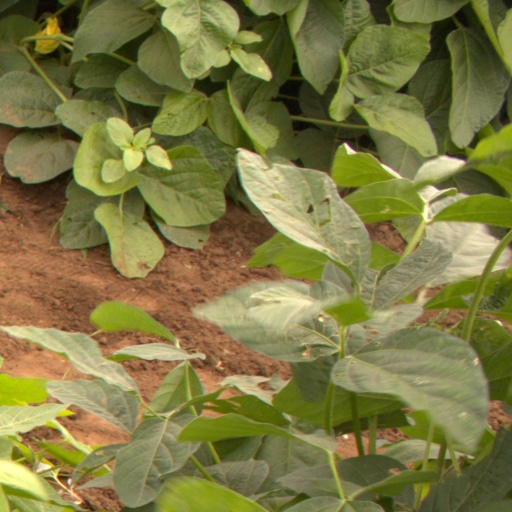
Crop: soybean